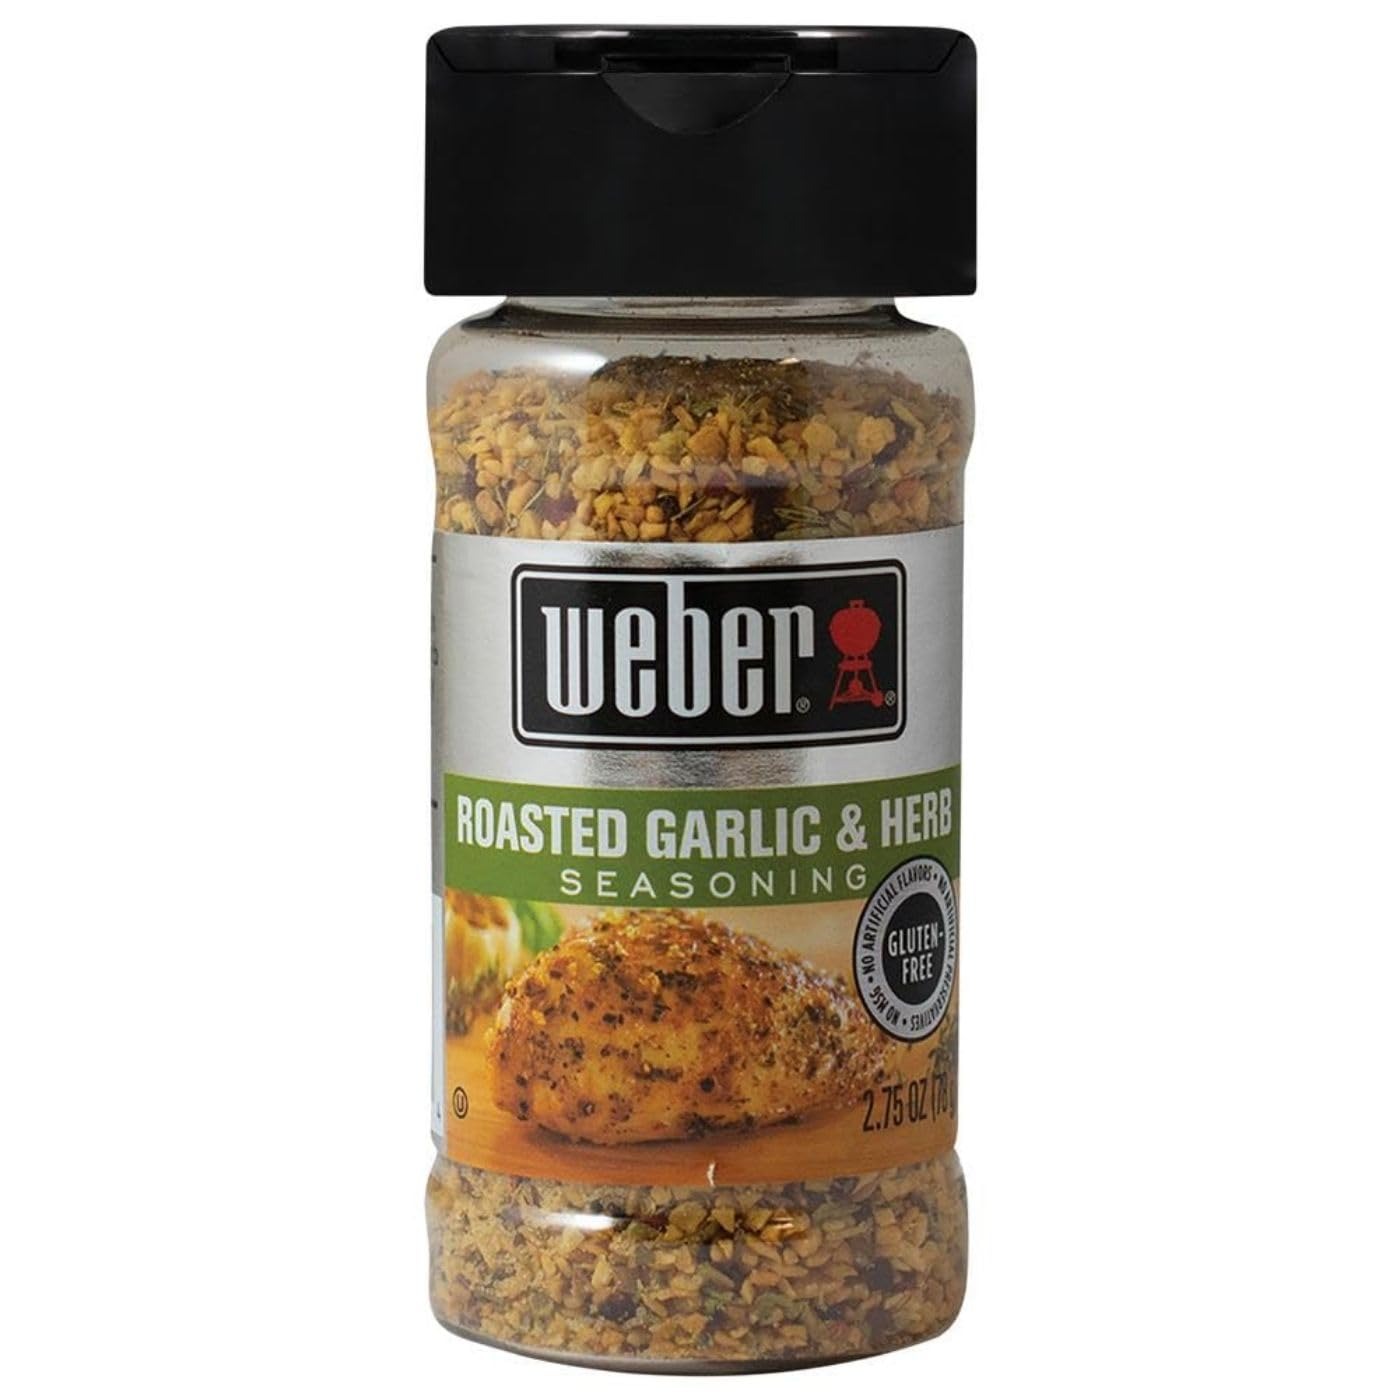
Item Name: Weber Roasted Garlic & Herb Seasoning, 2.75 Ounce Shaker
Bullet Point: There’s nothing better than a good meal grilled to perfection. This simple yet versatile seasoning is the perfect blend of garlic, salt, spices and sweet red pepper
Value: 2.75
Unit: Ounce

Price: 5.02